Wo Hang Tai Long

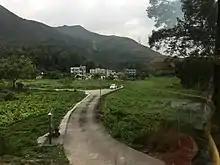
Wo Hang Tai Long

Wo Hang Tai Long is a village in the Wo Hang, Sha Tau Kok area of North District of Hong Kong.